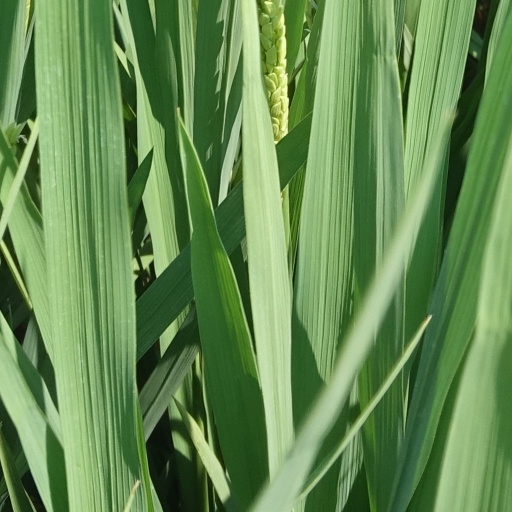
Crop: rice